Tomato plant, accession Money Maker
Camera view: tilt-top (135 deg); turntable rotation: 60 degrees
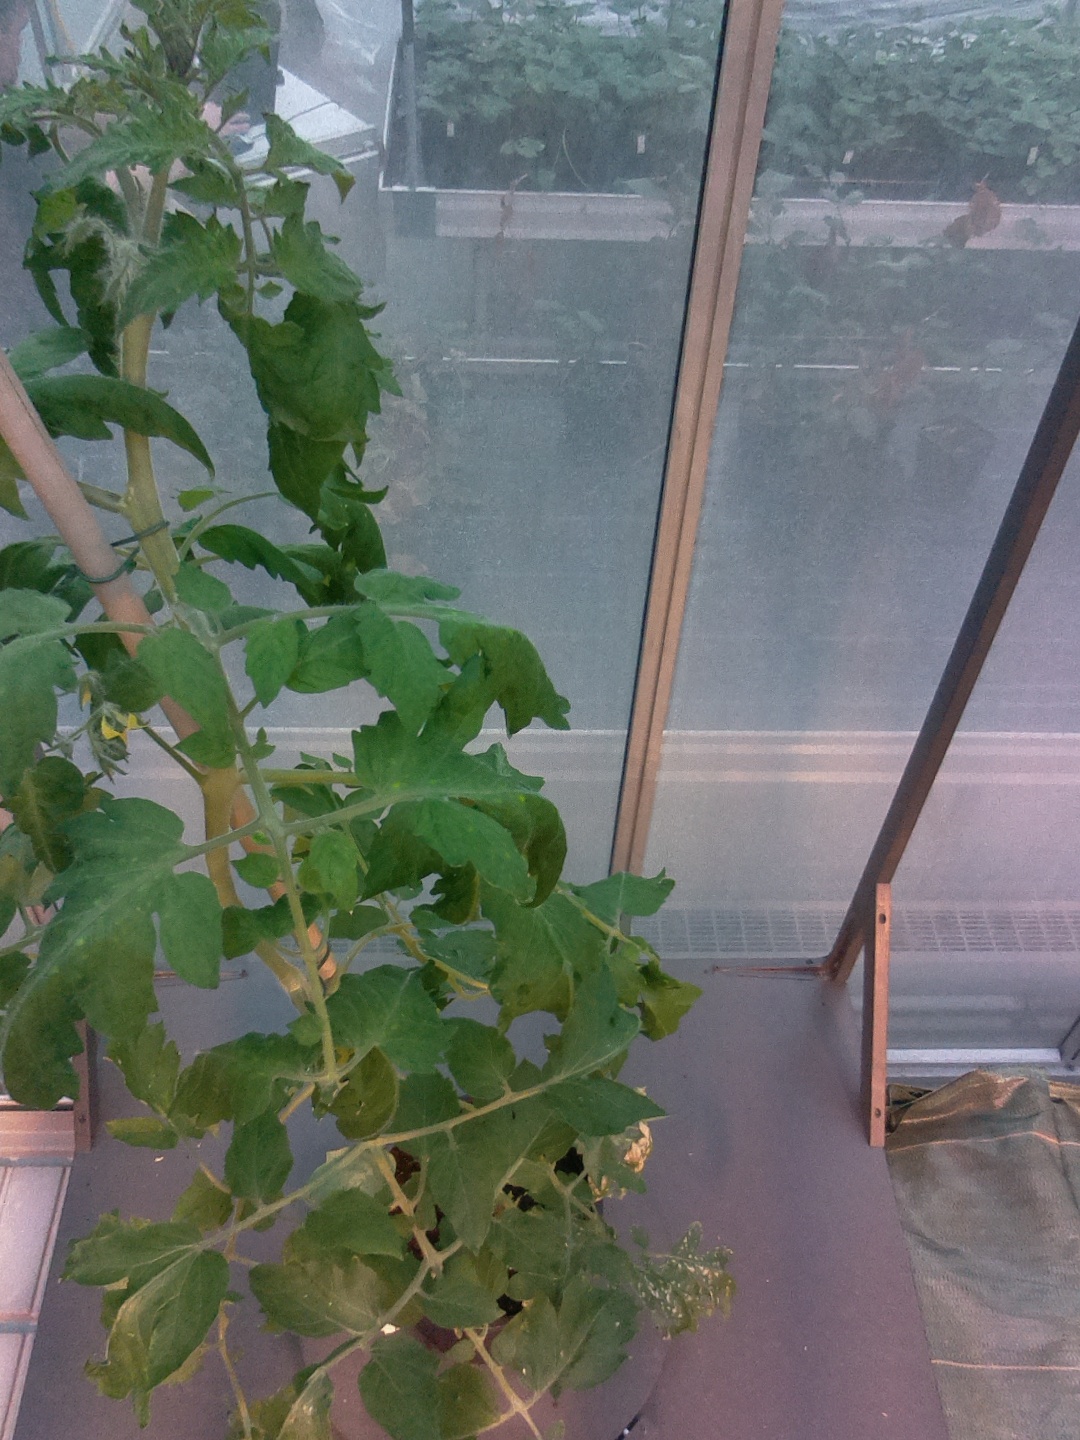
BBCH growth stage 65: Full flowering, 50%-60% of flowers open, first petals falling